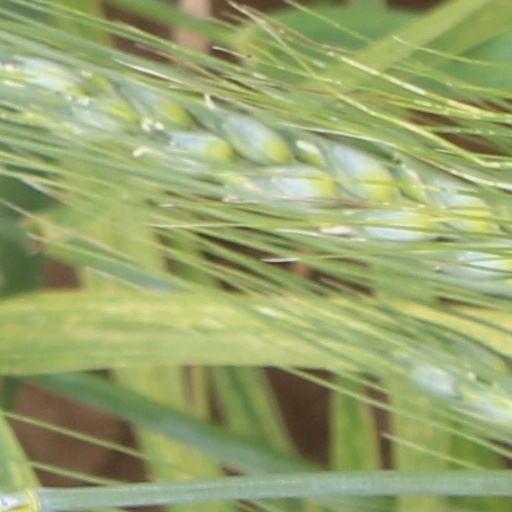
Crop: wheat